Mitteldeutschland S-Bahn

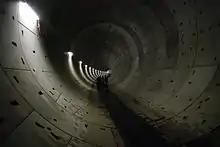
Completed eastern tube in May 2008

Although dense suburban traffic between Leipzig and Halle had already existed for decades (from 1928, powered coaches and later series ET 41 ran on this route), a special tariff was never introduced on the line.